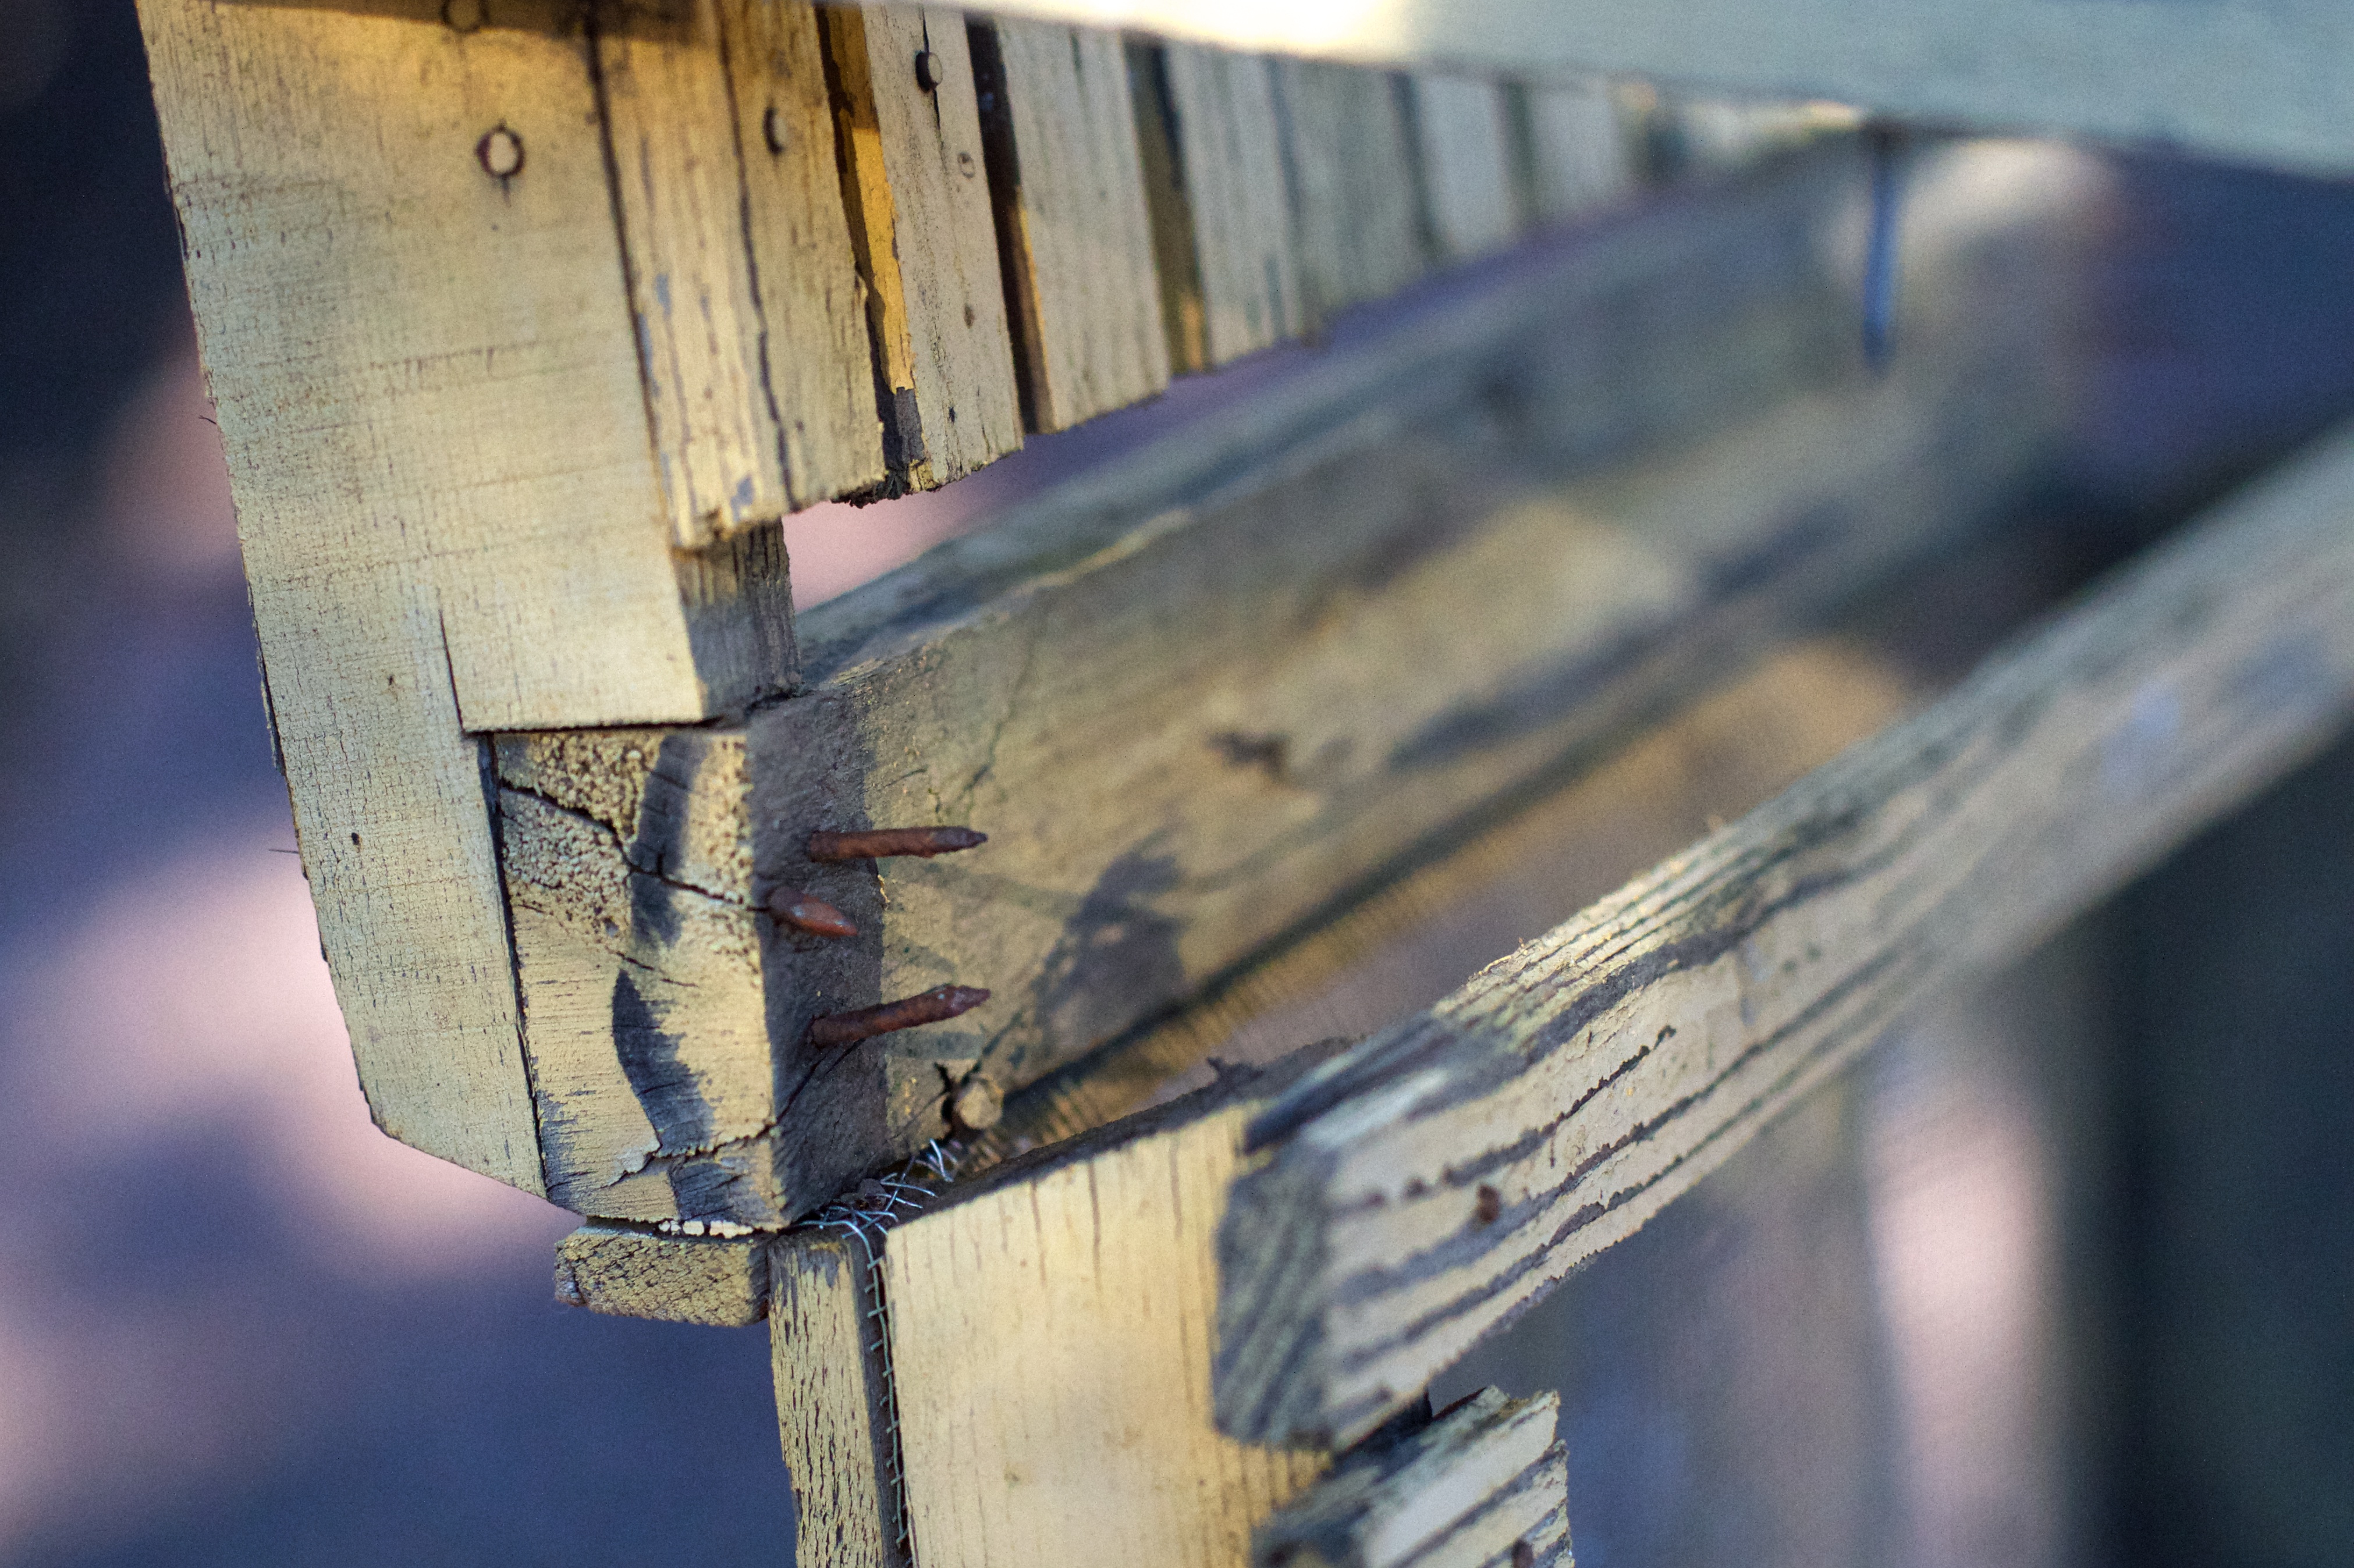
wing, wood, vehicle, mast, color, blue, close up, man made object